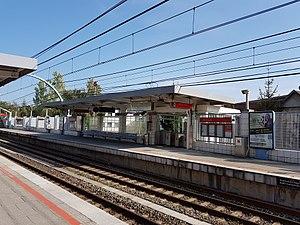
Neguri est une station de la ligne 1 du métro de Bilbao, située dans le quartier de Neguri, sur le territoire de la commune de Getxo, dans la province de Biscaye de la communauté autonome du Pays Basque.